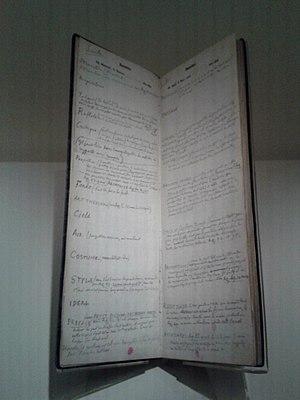
Manuscrit au crayon du Dictionnaire des Beaux-Arts d'Eugène Delacroix
Eugène Delacroix est un peintre français né le 26 avril 1798 à Charenton-Saint-Maurice et mort le 13 août 1863 à Paris.